Christopher Unterberger

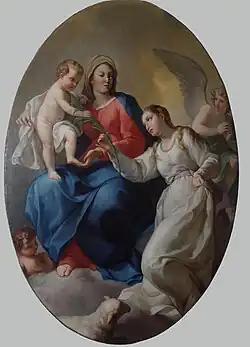
The Madonna and Saint Agnes

Christopher Unterberger, also Christoph or Cristoforo (27 May 1732 – 25 January 1798) was an Italian painter of the early-Neoclassical period.